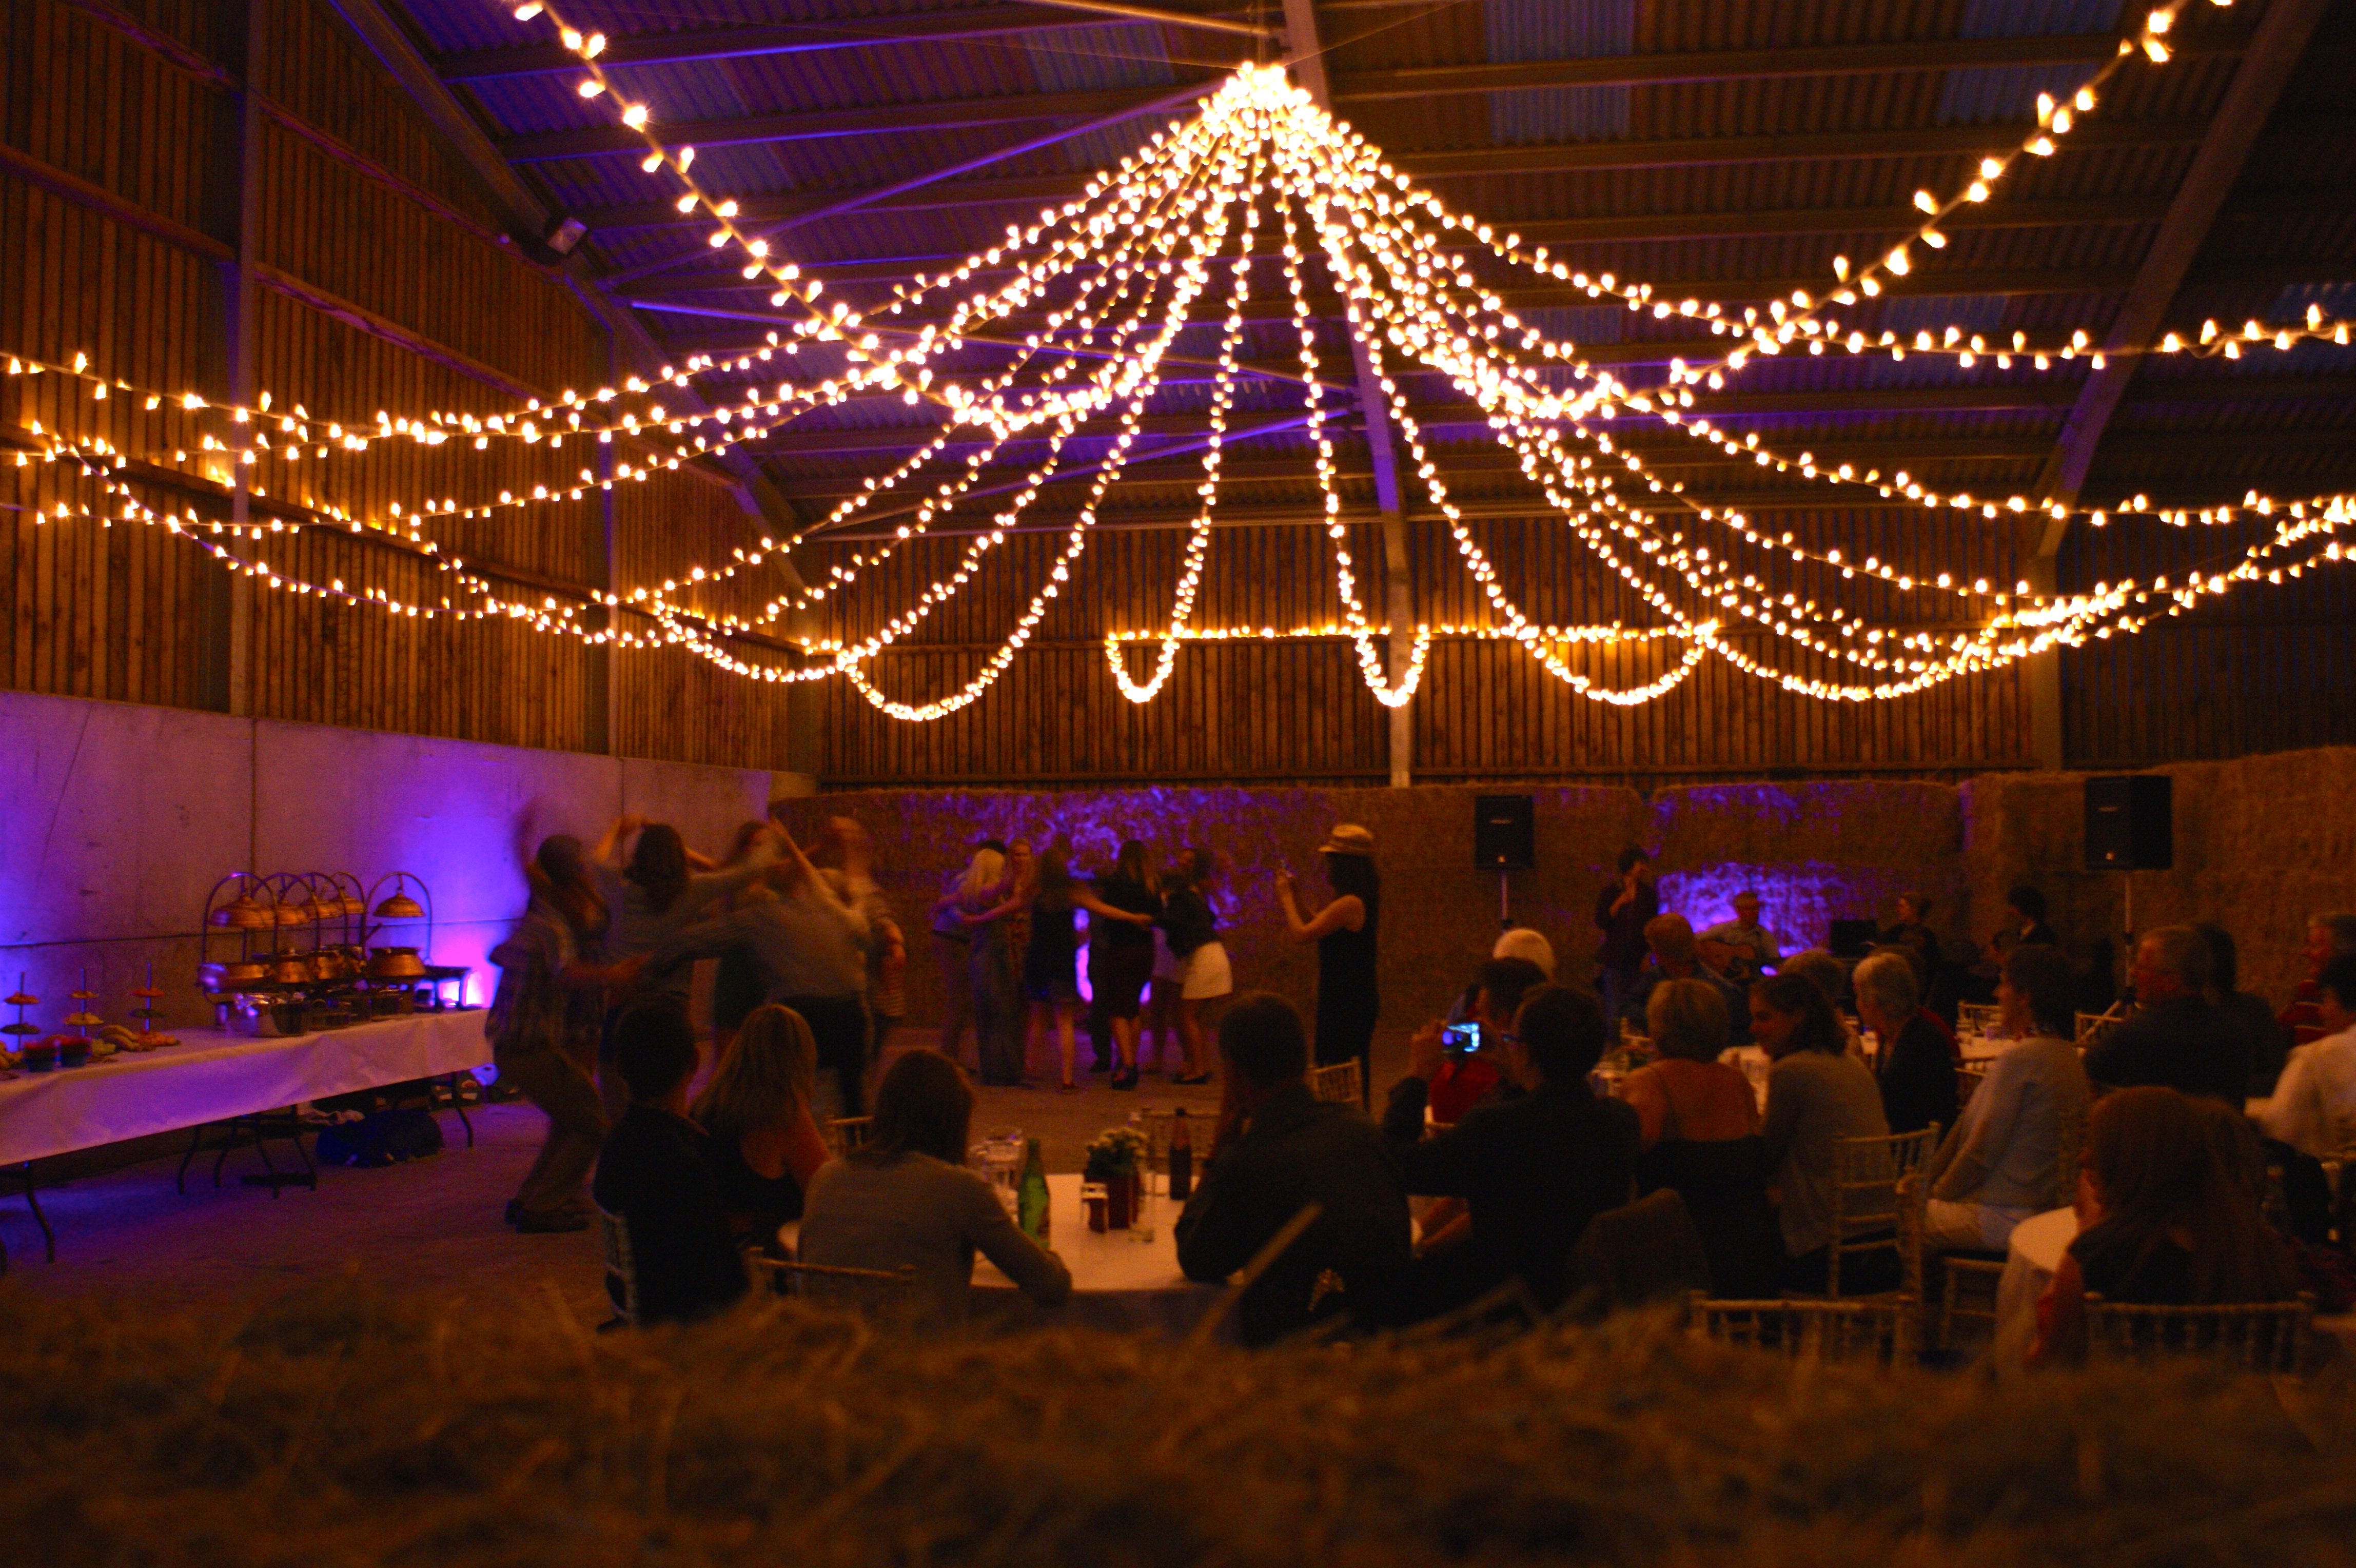
night, lighting, christmas decoration, christmas lights